Jesuits

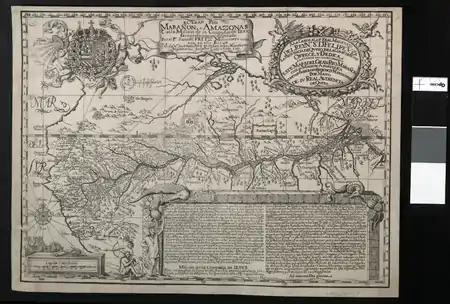
Samuel Fritz's 1707 map showing the Amazon and the Orinoco

In 1571, the Jesuits arrived in the Viceroyalty of Peru. It was a key area of the Spanish Empire, with a large indigenous populations and huge deposits of silver at Potosí. A major figure in the first wave of Jesuits was José de Acosta (1540–1600), whose 1590 book introduced Europeans to Spain's American empire, via fluid prose and keen observation and explanation, based on 15 years in Peru and some time in New Spain (Mexico).